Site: brandenburg
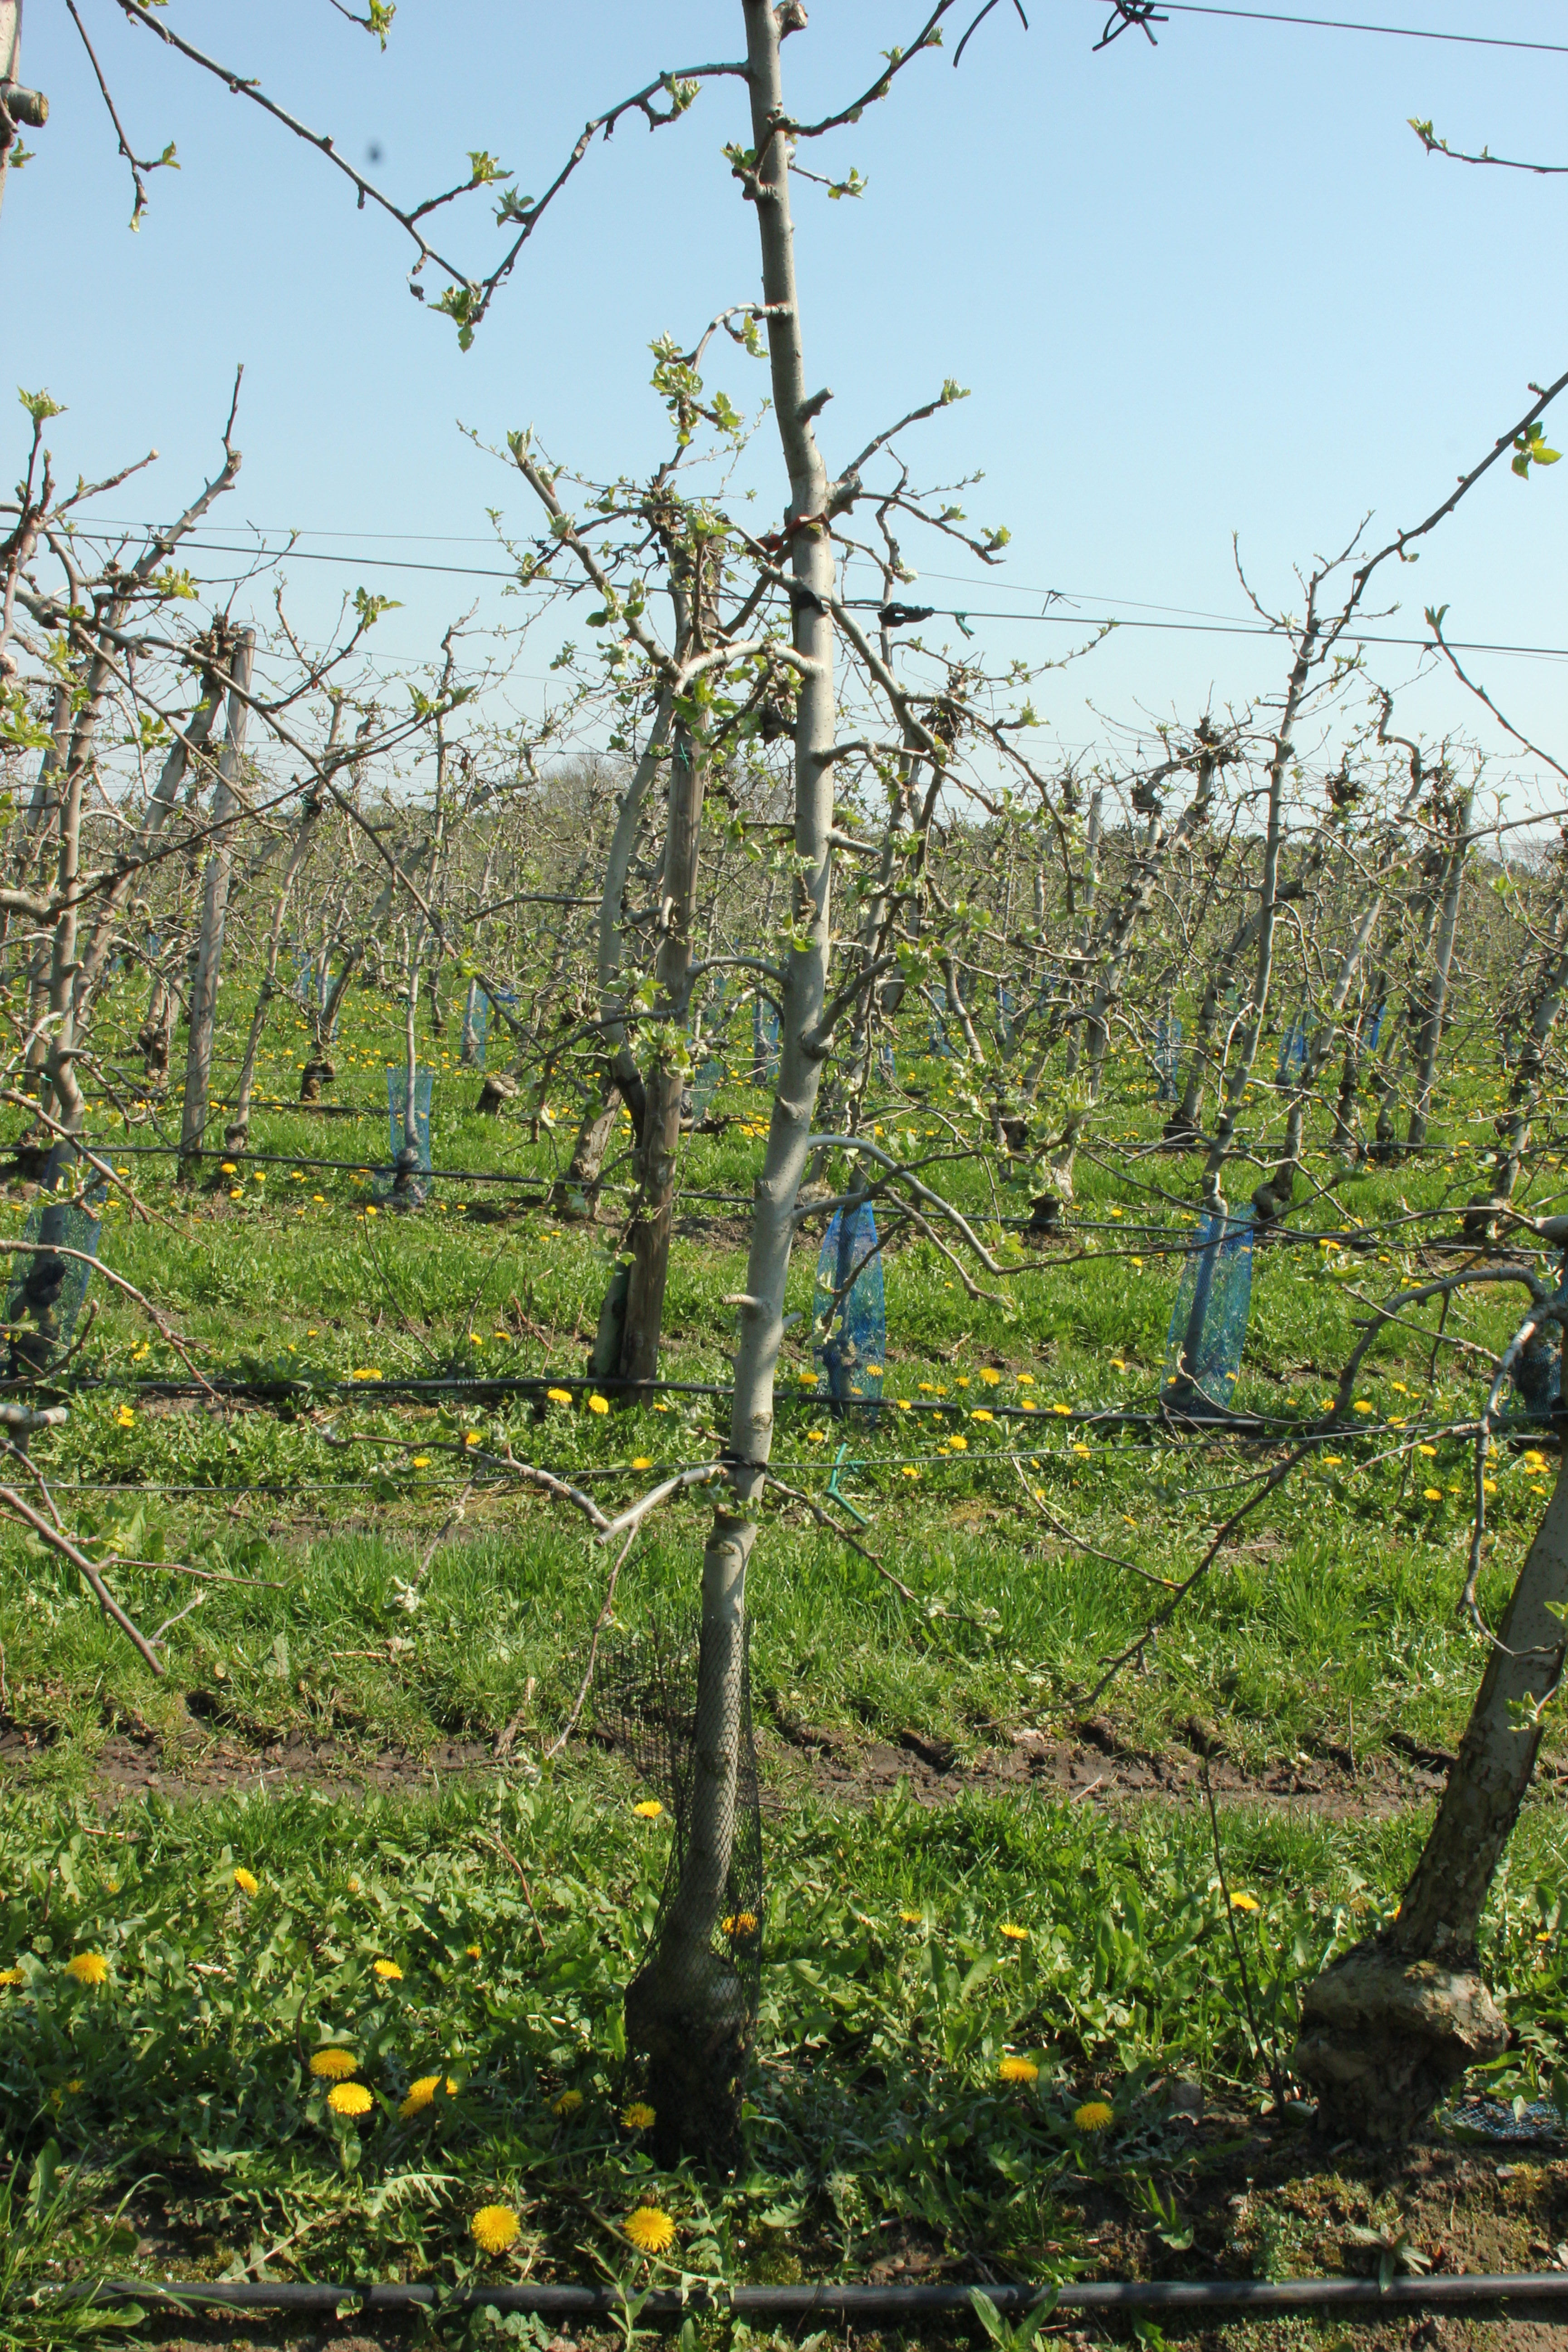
Growth stage (BBCH 56): Inflorescence emergence